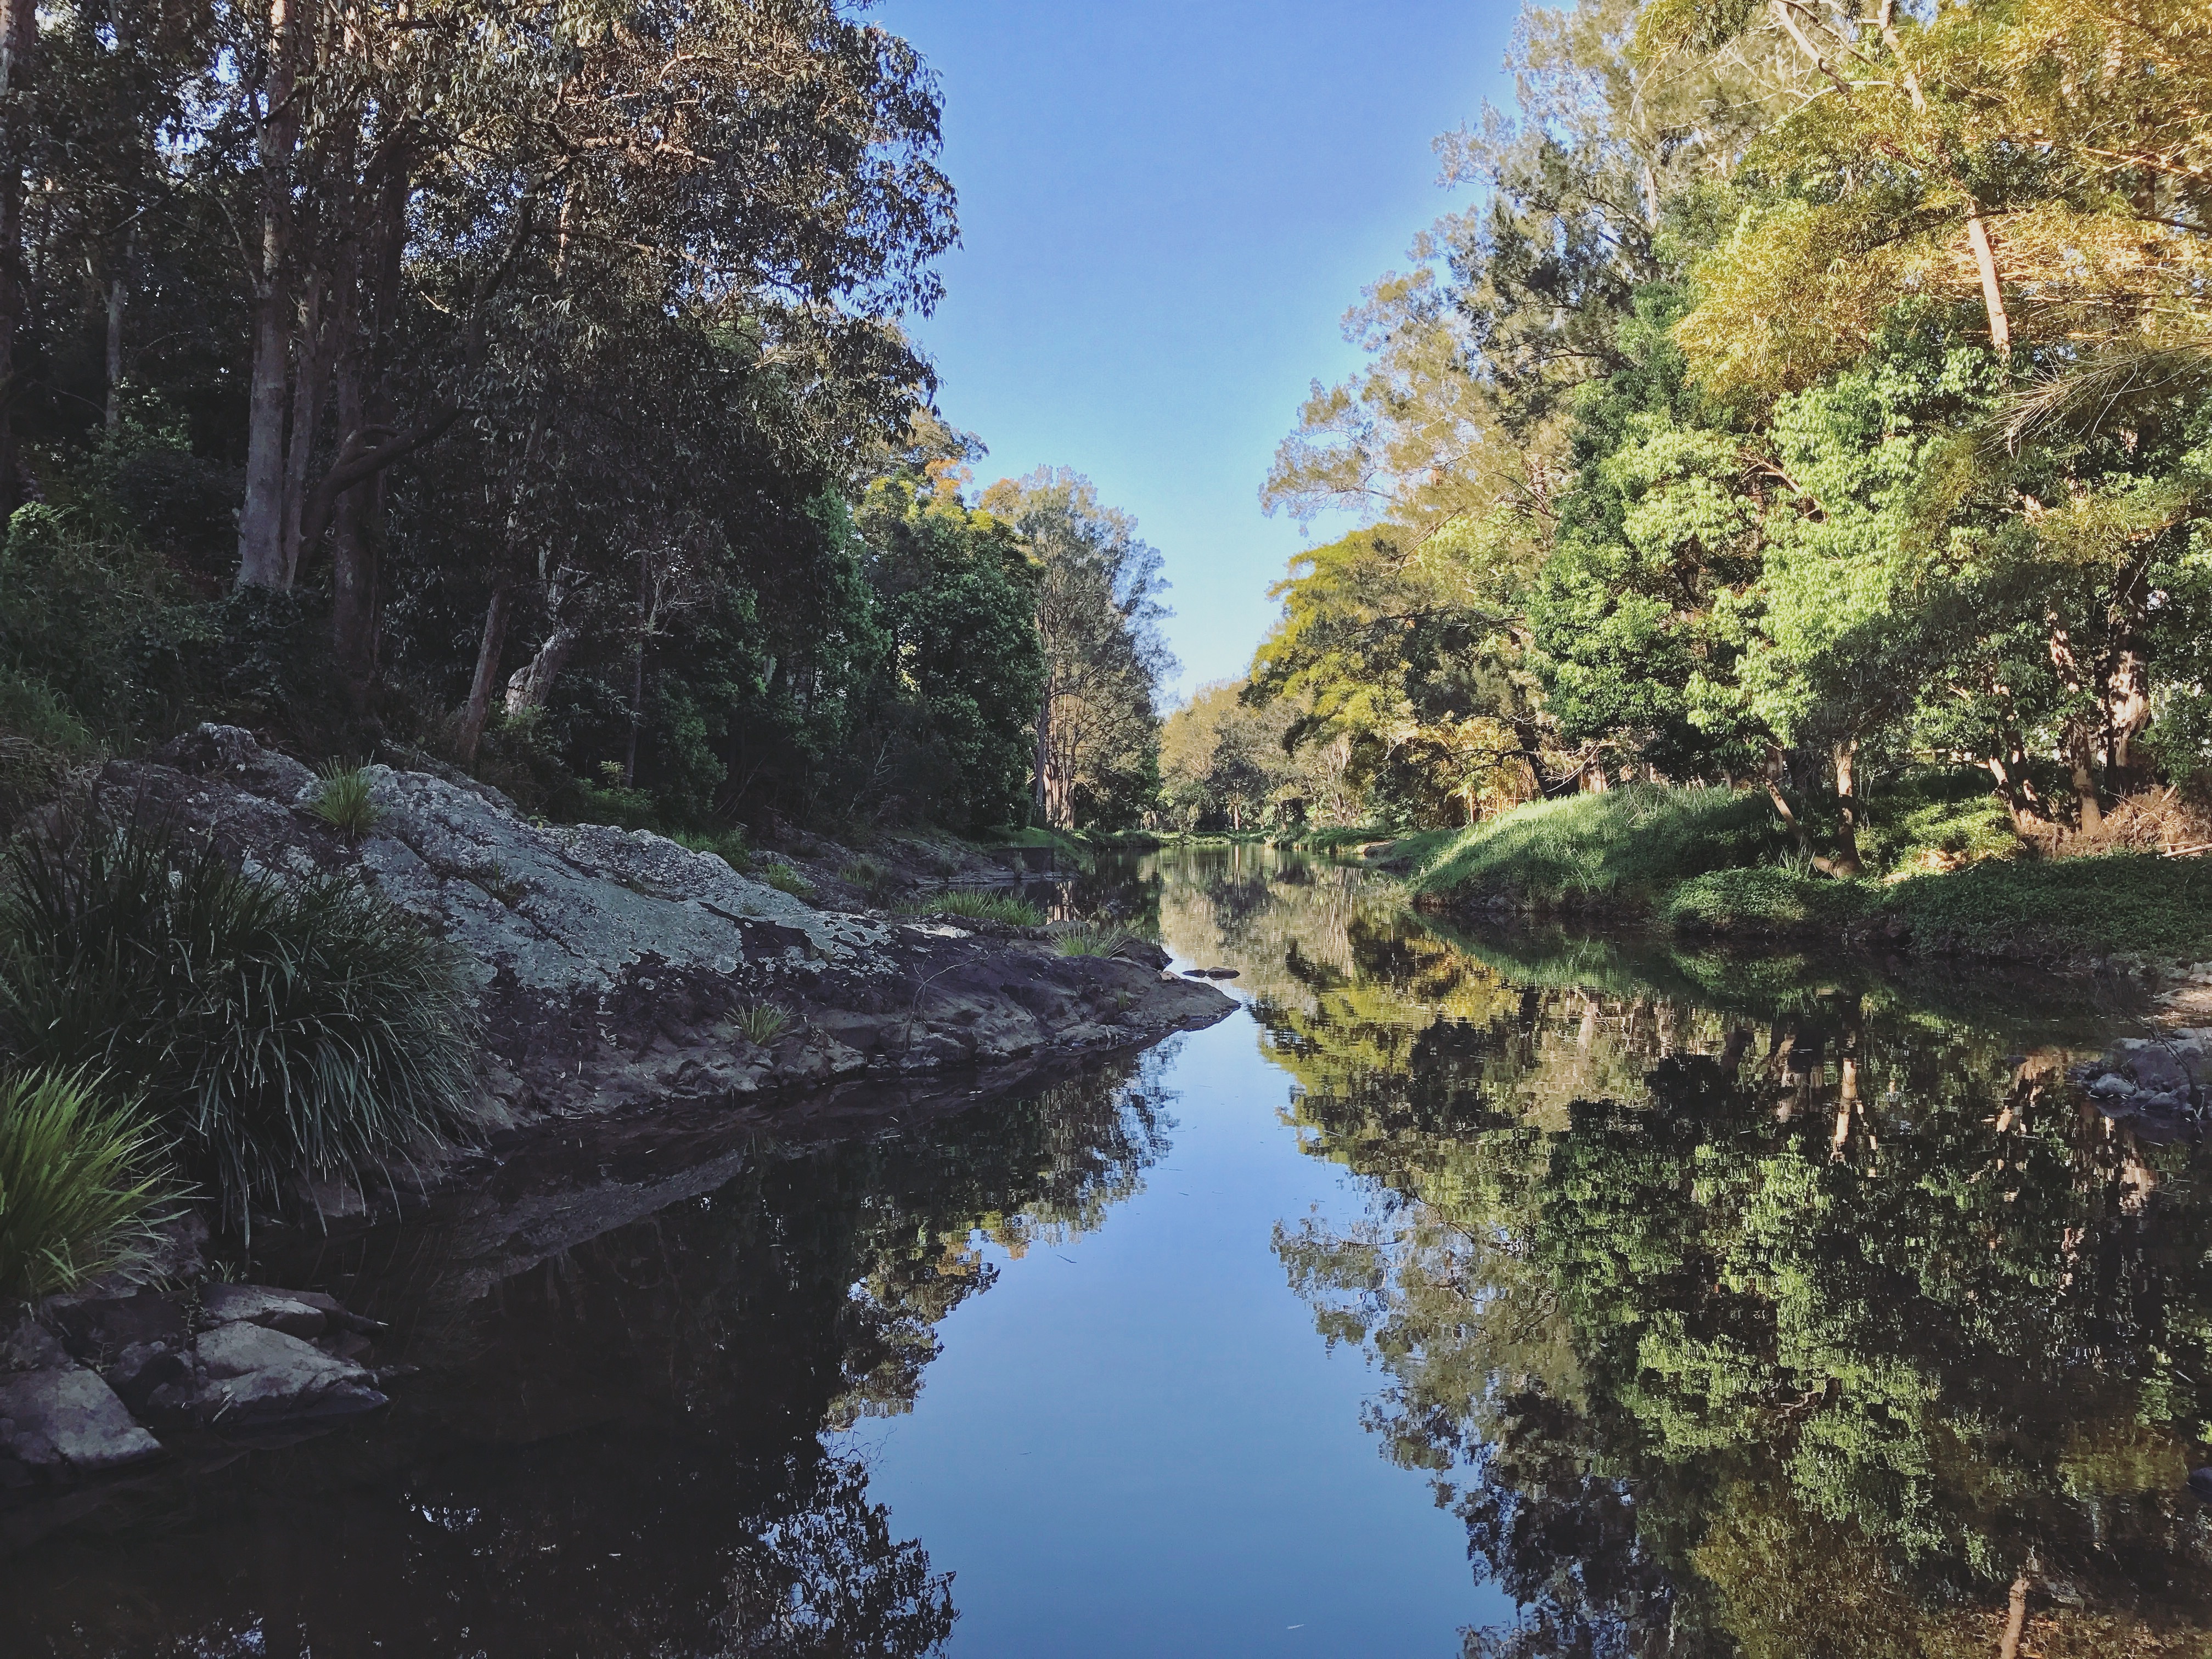
landscape, tree, water, nature, forest, lake, river, stream, reflection, autumn, reservoir, waterway, body of water, loch, watercourse, landform, geographical feature